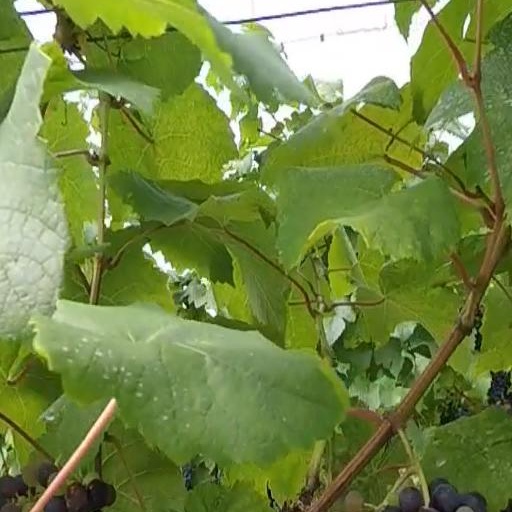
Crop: grape